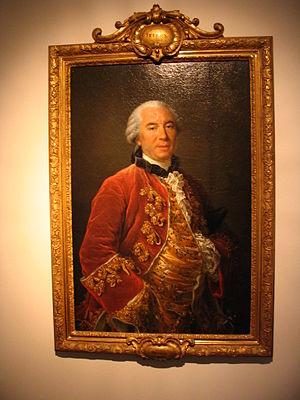
Portrait de Buffon